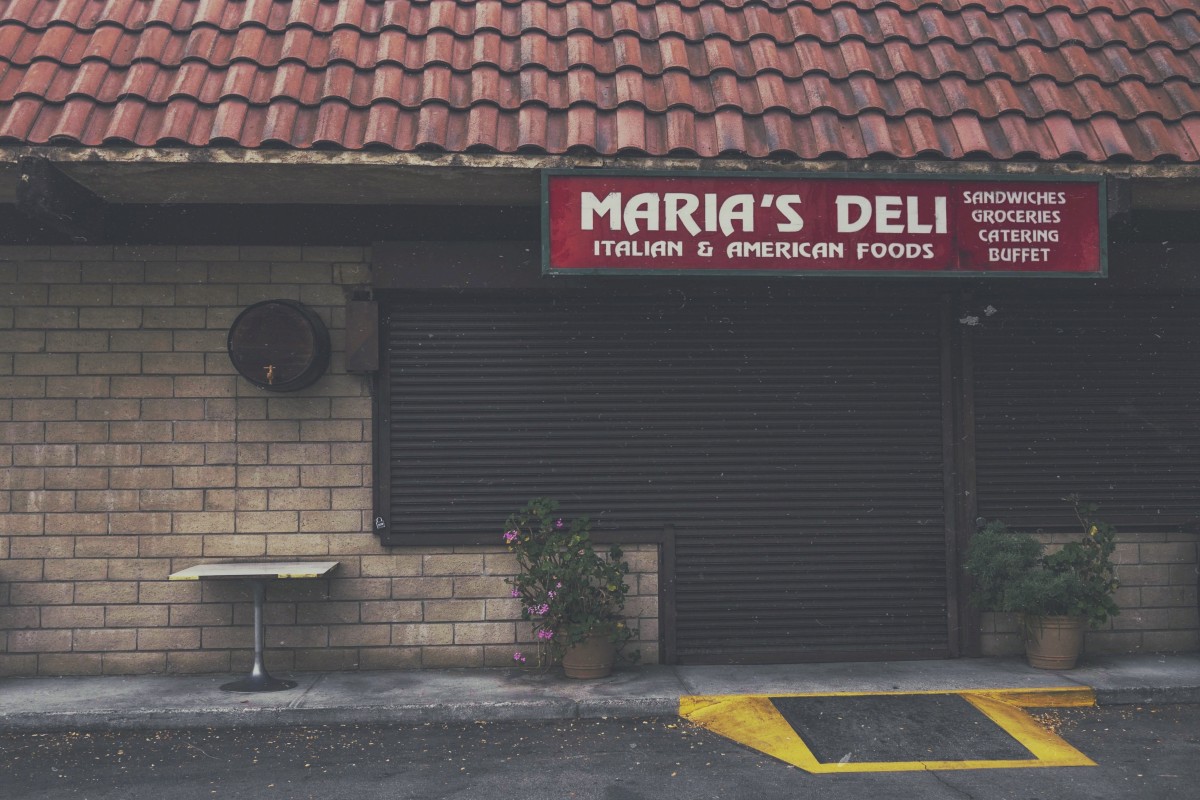
Tags: street, wall, sign, lane, shape